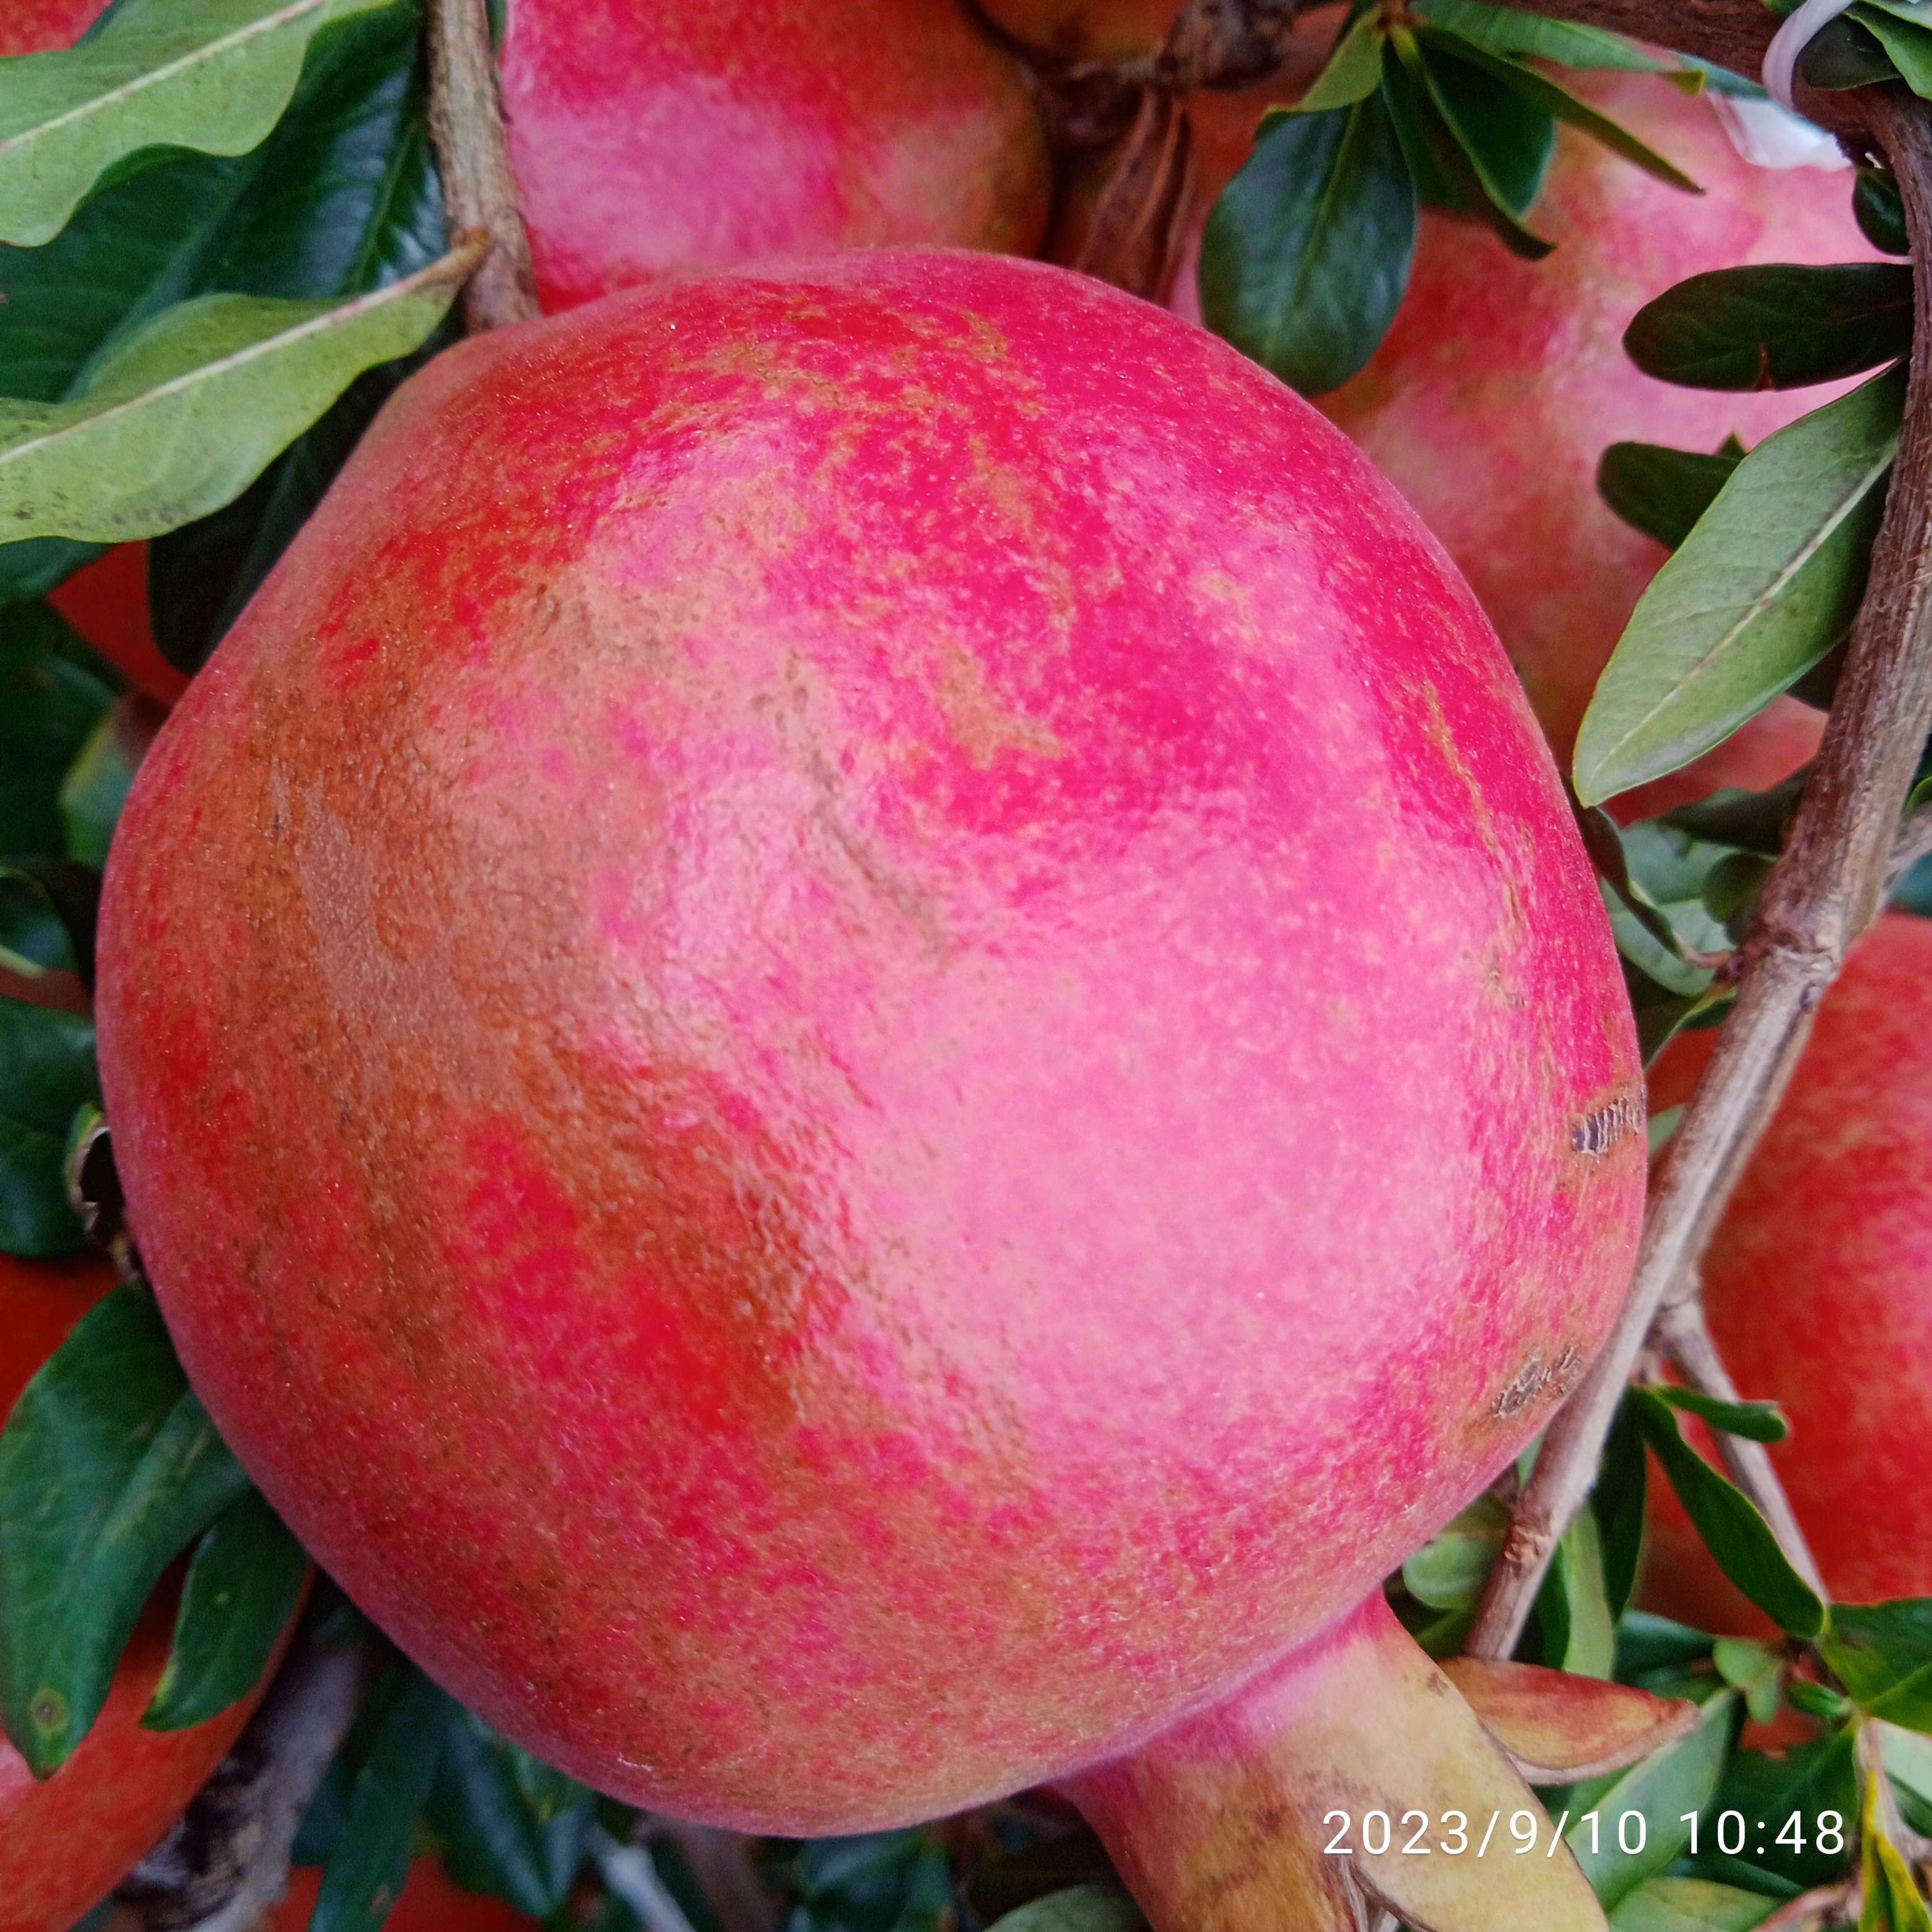
Label: Healthy